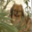
Label: dog